Fabien Centonze

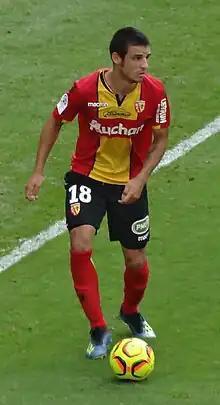
Centonze with Lens in 2018

Fabien Centonze (born 16 January 1996) is a French professional footballer who plays as a right-back for club Nantes.